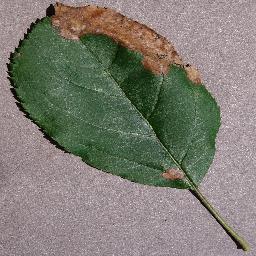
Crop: apple
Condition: black_rot